Protohistory of West Virginia

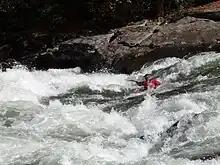
Upper Gauley River

Ouabano was a band of Mohicans or Eastern Lenape, like the others westerly of the state, who traded with the Spanish before the French arrival. It was Minsis and Mohican who led some Shawnee from Lower Ohio Valley in 1692 to join the Minisink villagers of the Delaware (Hanna 1911:158). Soon, these provided guides followed by the Viele of Albany Expedition. The Shawnee arrived later in the century by 1697 on the Eastern Panhandle with Sauvanoos from the south east colonies (Darlington; Hanna). Batts and Fallams, 1671, briefly mentions an abandoned Mohican village (Mohecan as transcribed journal entry date September 16, 1671, Summers 1929) on the Kanawha-New River area. Beginning in the late 18th century on modern maps, Big and Little Loup creeks are found opposite of Alloy bottom below the Kanawha Falls about three miles. It is about two miles upstream of Mt Carbon of Armstrong Creek with local ancient stone wall legends occasionally heard.